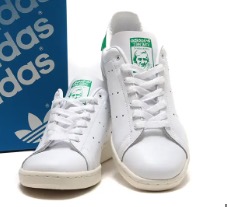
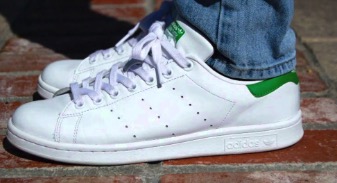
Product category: misc
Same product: yes